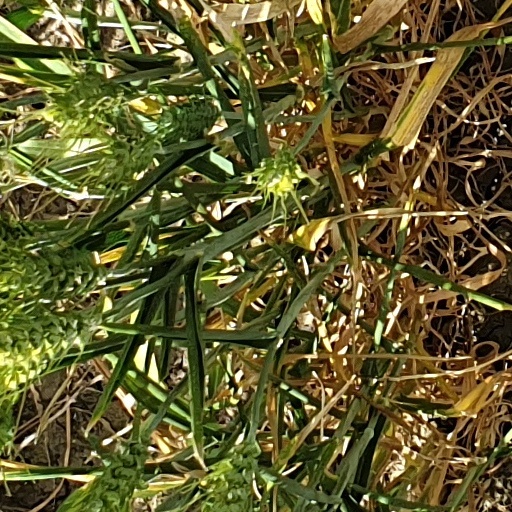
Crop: wheat